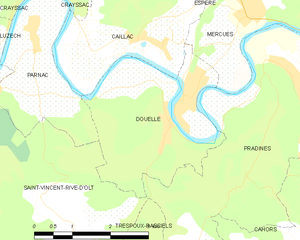
Douelle est une commune française, située dans le département du Lot en région Occitanie.